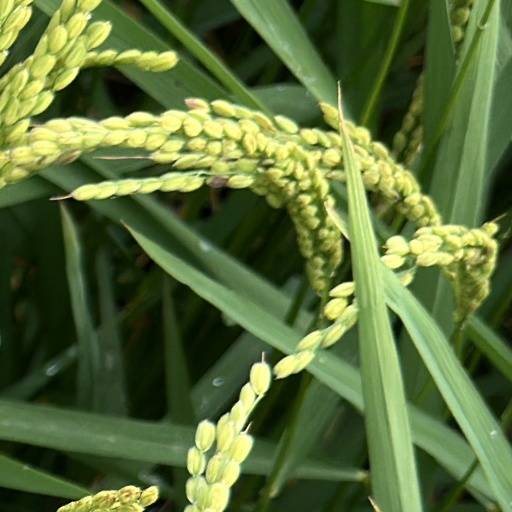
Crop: rice